Daniel Allain

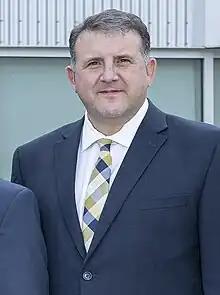
Allain in 2022

Daniel Allain is a Canadian politician from New Brunswick. He was elected to the Legislative Assembly of New Brunswick at the 2020 general election in the riding of Moncton East and sat in the legislature until 2024. He served as Minister of Local Government and Local Governance Reform until being dropped from the cabinet on June 27, 2023.